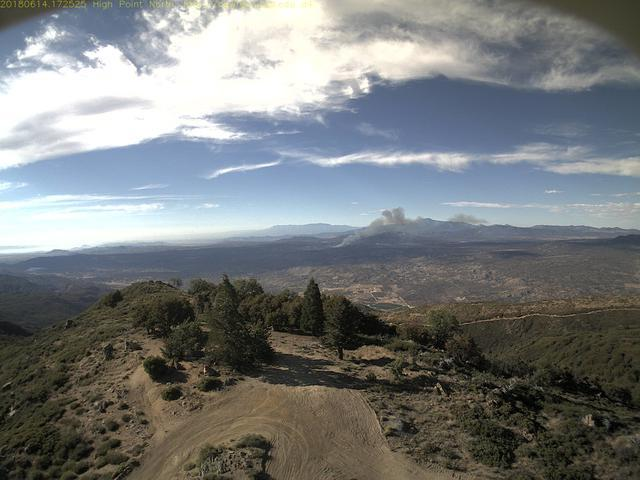
Fire: no
Smoke: yes